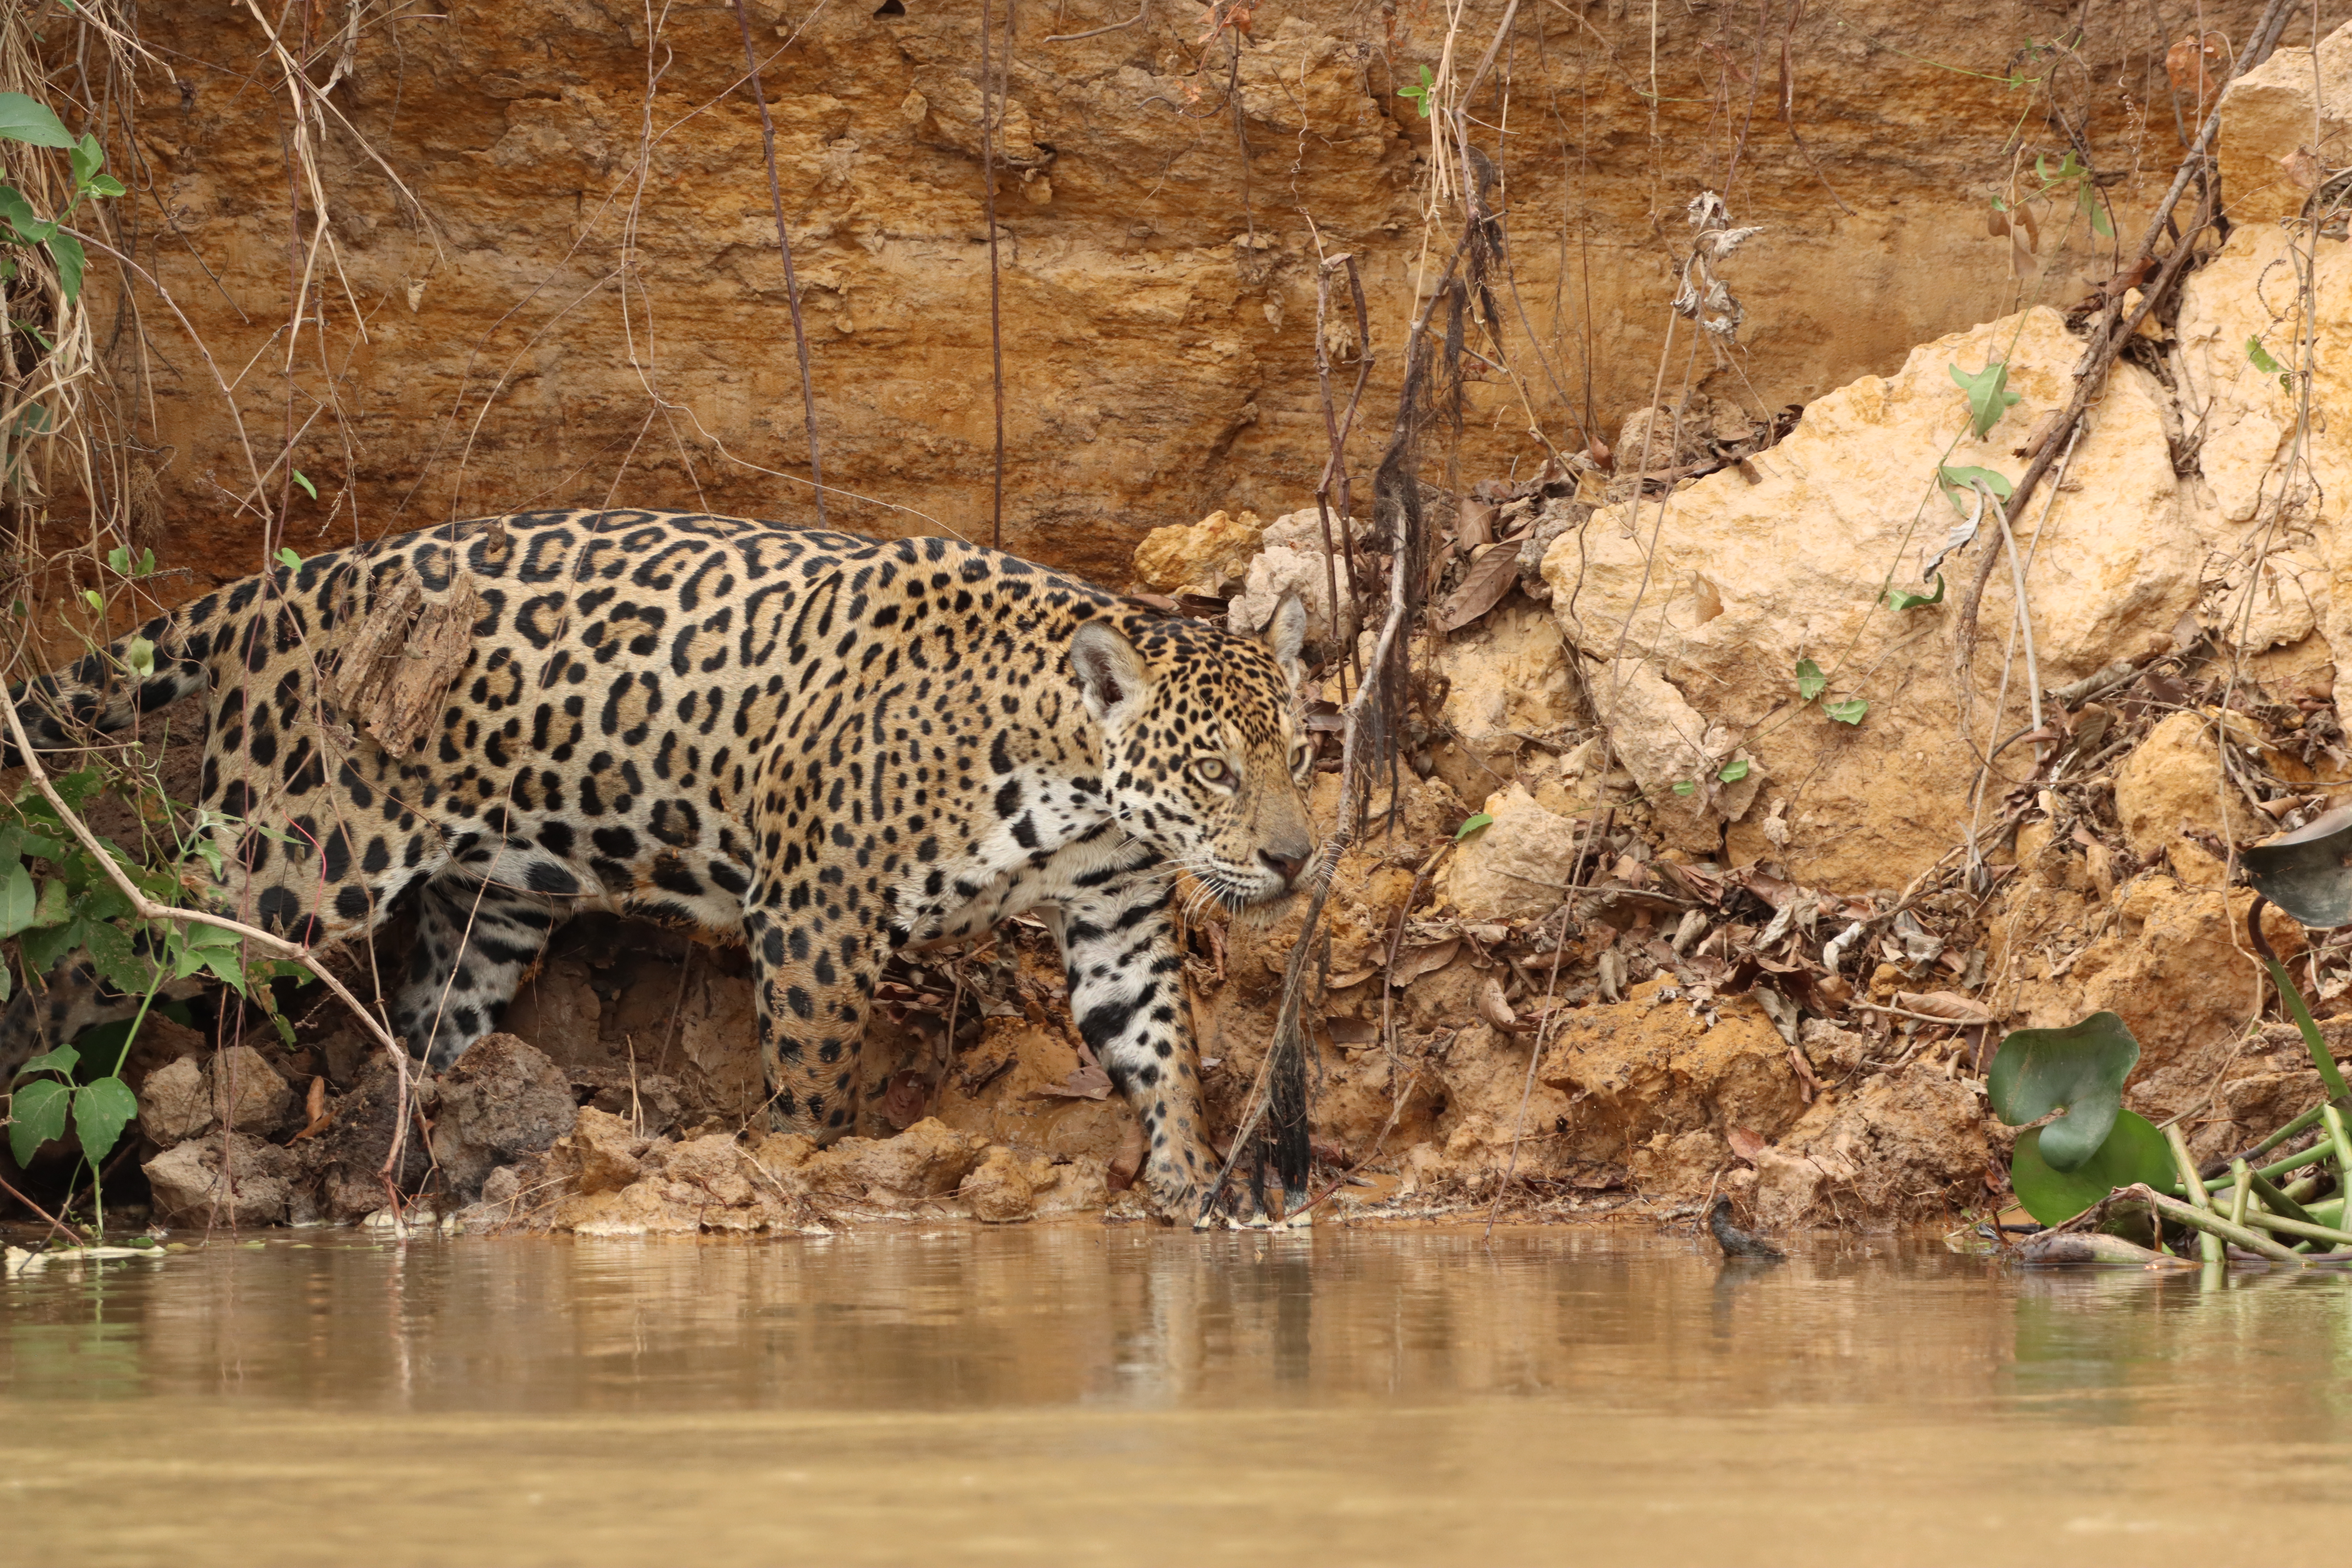
Jaguar: Solar